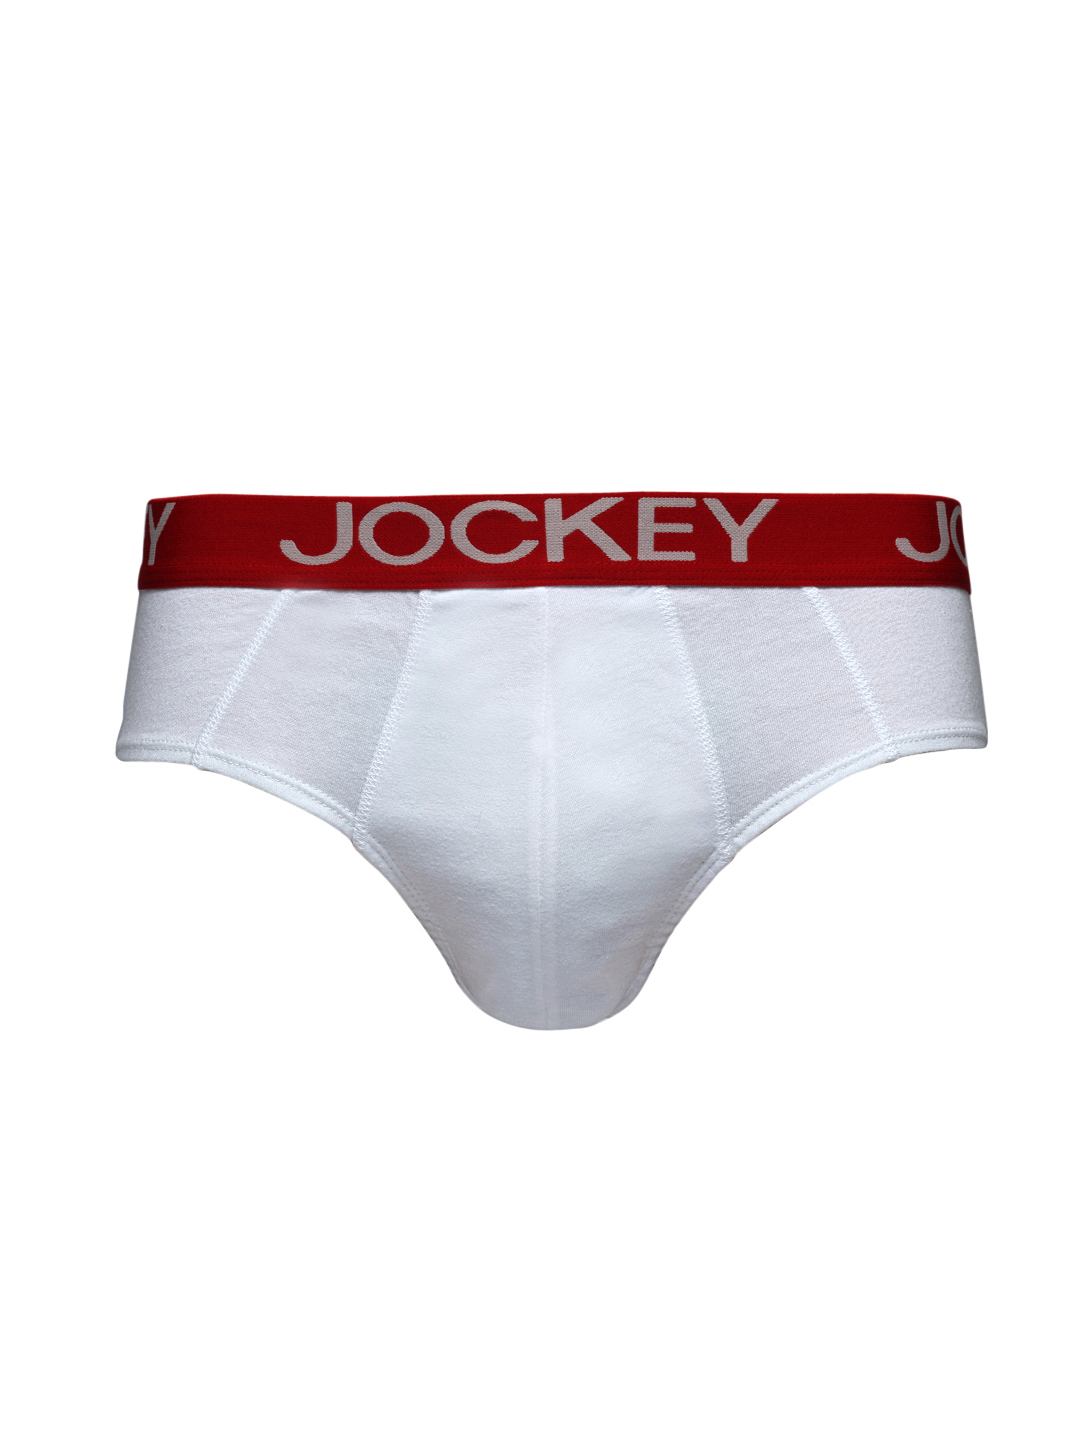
Jockey ZONE Men Zone White Brief US14
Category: Apparel / Innerwear / Briefs
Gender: Men
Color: White
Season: Fall 2016
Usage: Casual